Incendies (play)

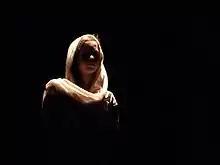
Nawal's mother in a 2012 performance at the Lise-Guèvremont theatre, Montreal

Incendies is a 2003 play by Wajdi Mouawad. The play was translated into English as Scorched by Linda Gaboriau and was published in 2005 by Playwrights Canada Press.